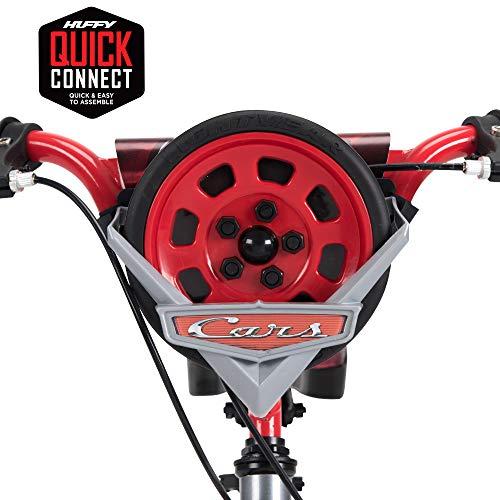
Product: Huffy Disney Cars Kid Bike Quick Connect Assembly, Tire Case Storage & Training Wheels, 12" Grey
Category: Sports & Outdoors | Outdoor Recreation | Cycling | Kids' Bikes & Accessories | Kids' Bikes
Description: This smoke gray 12" bike is fully decorated with Disney Cars graphics like Lightning McQueen racing into first place; plus, the handlebar spare tire doubles as hidden storage - now your little guy can take his favorite diecast cars with him.
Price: $159.99
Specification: Product Dimensions:         33.1 x 8.9 x 20.5 inches    |Shipping Weight: 25.2 pounds (View shipping rates and policies)|ASIN: B07YQDV318|Item model number: 72129|    #28    in Kids' Bicycles